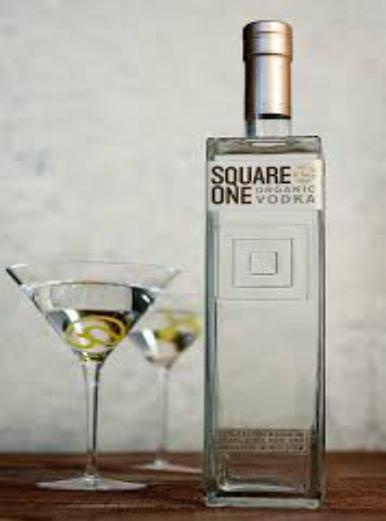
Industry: Food